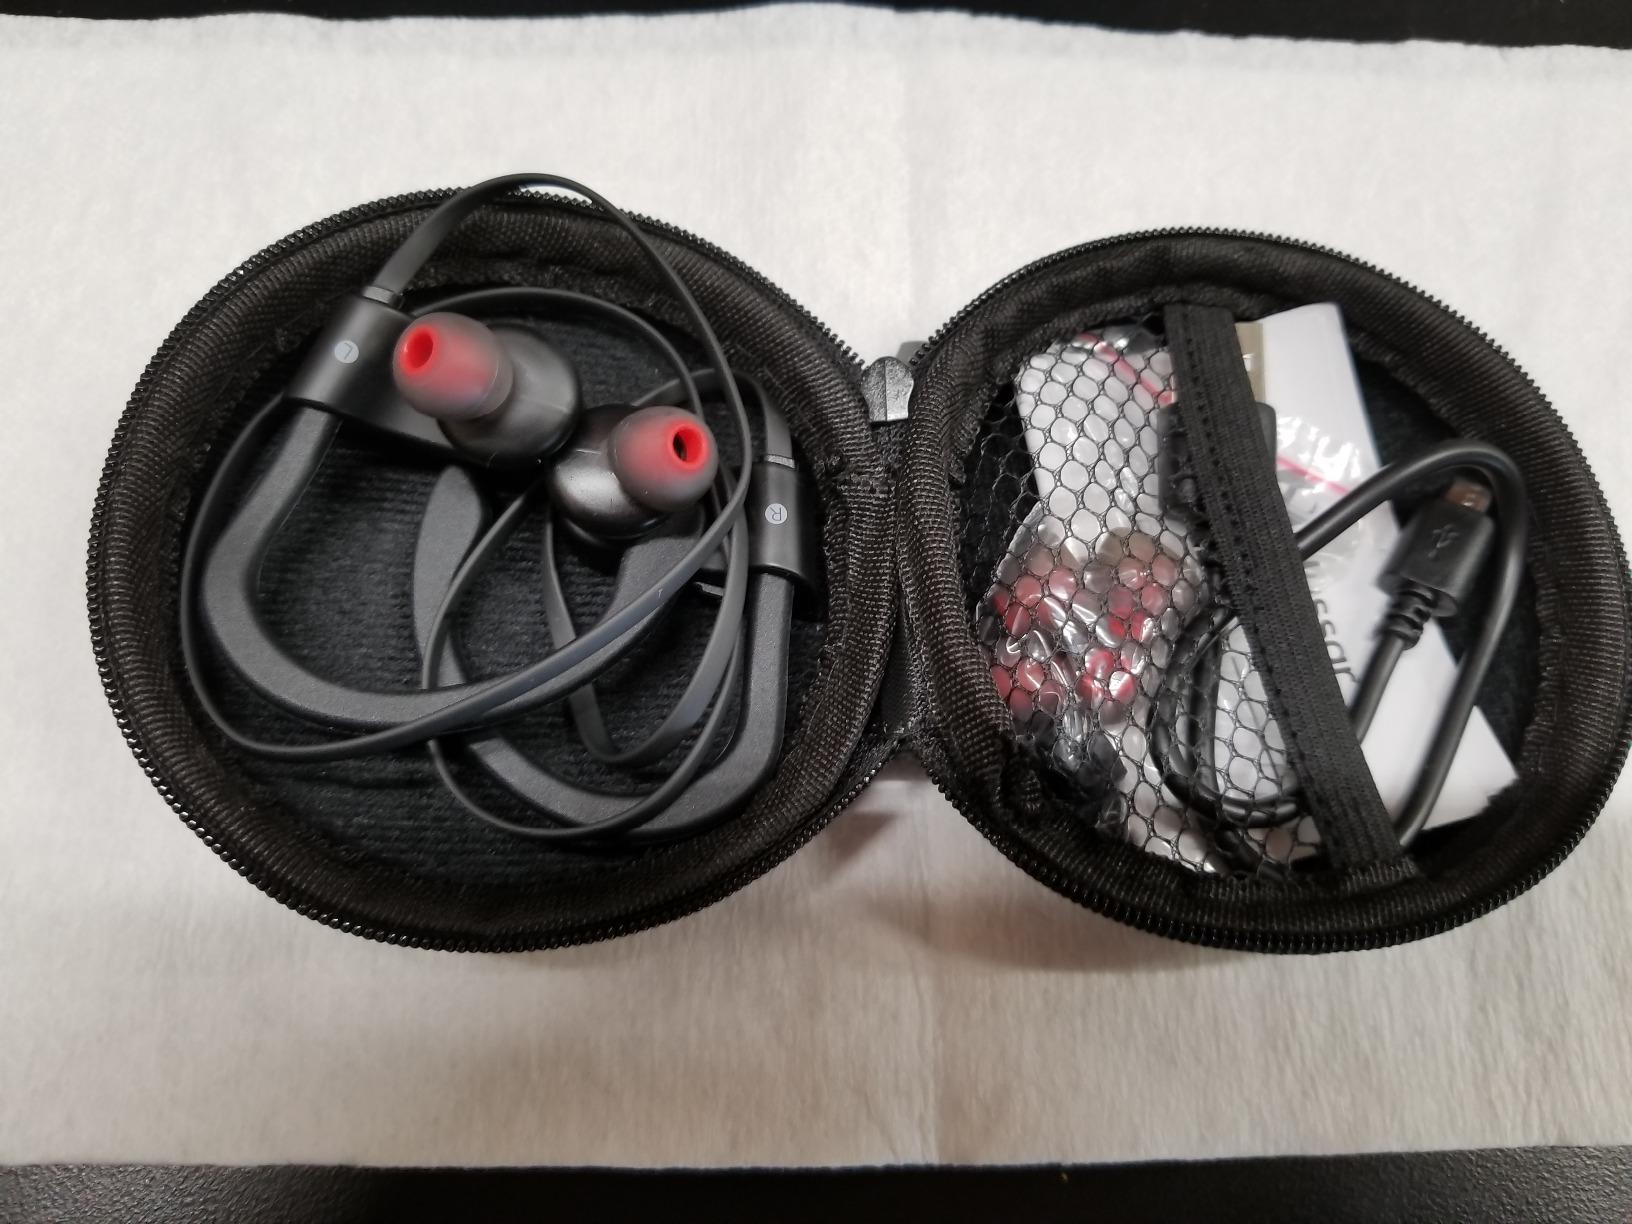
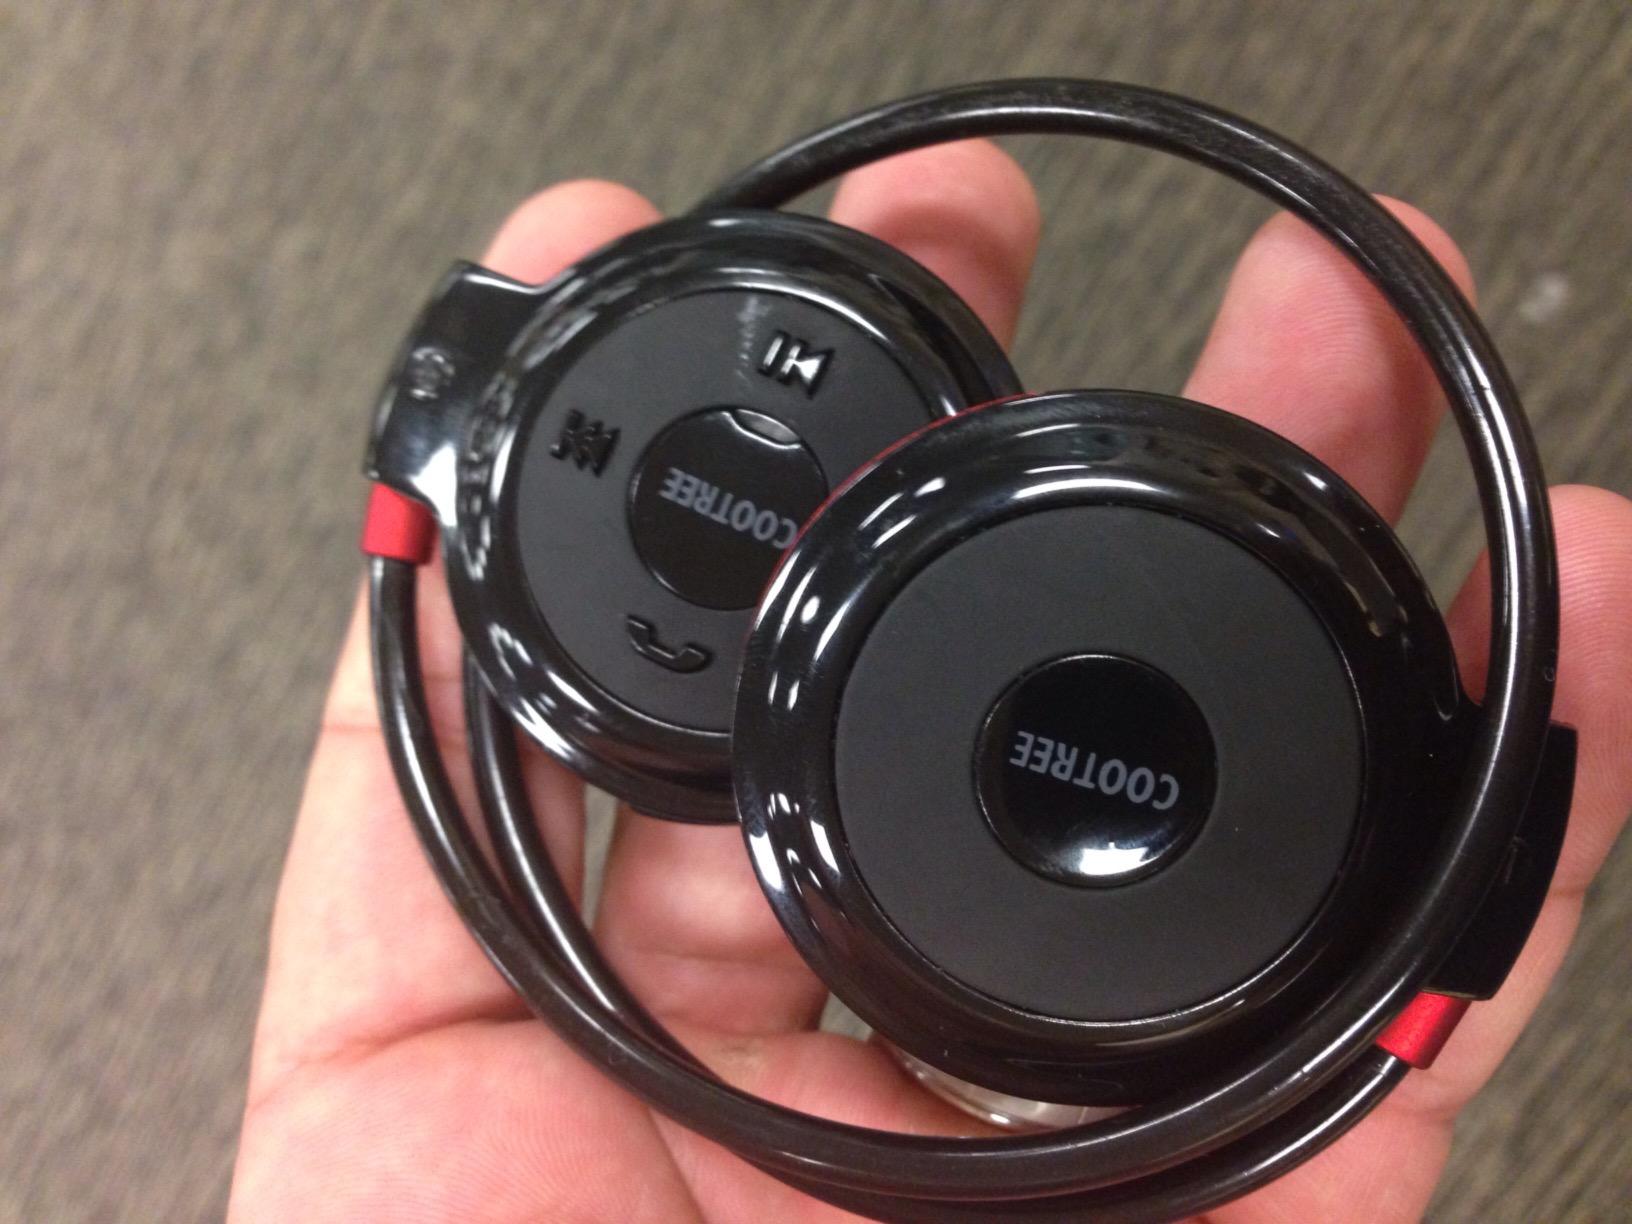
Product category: headphones
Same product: no